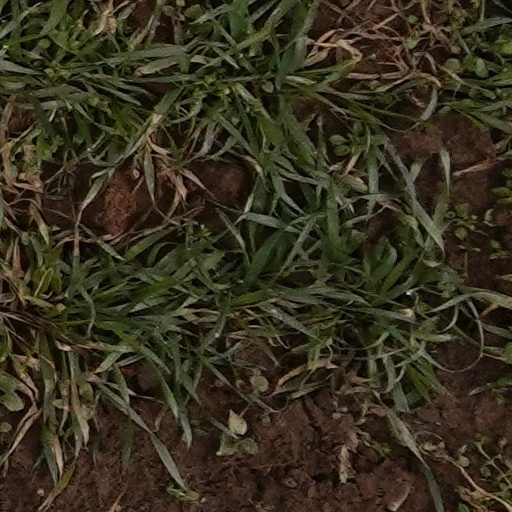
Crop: wheat